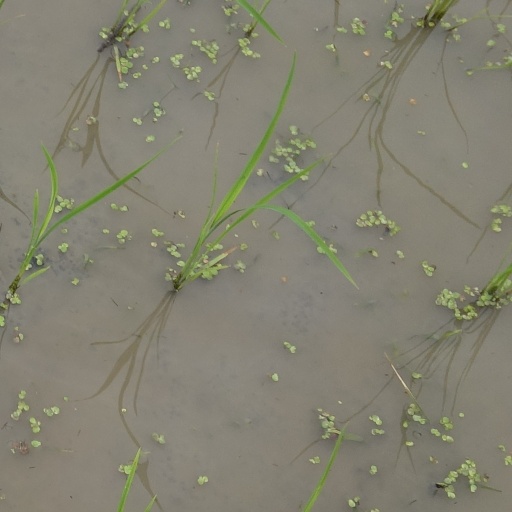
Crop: rice